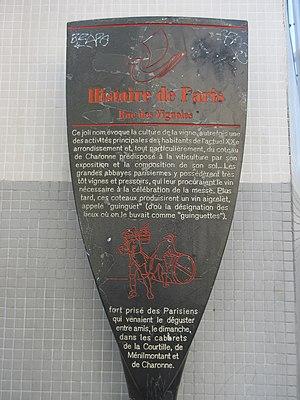
Panneau Histoire de Paris
Les panneaux « Histoire de Paris » sont des panneaux d'information installés dans les rues de Paris devant certains des monuments parisiens.
La rue des Vignoles est une voie du 20ᵉ arrondissement de Paris, en France.